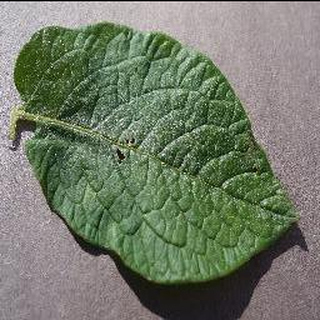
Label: healthy_potato